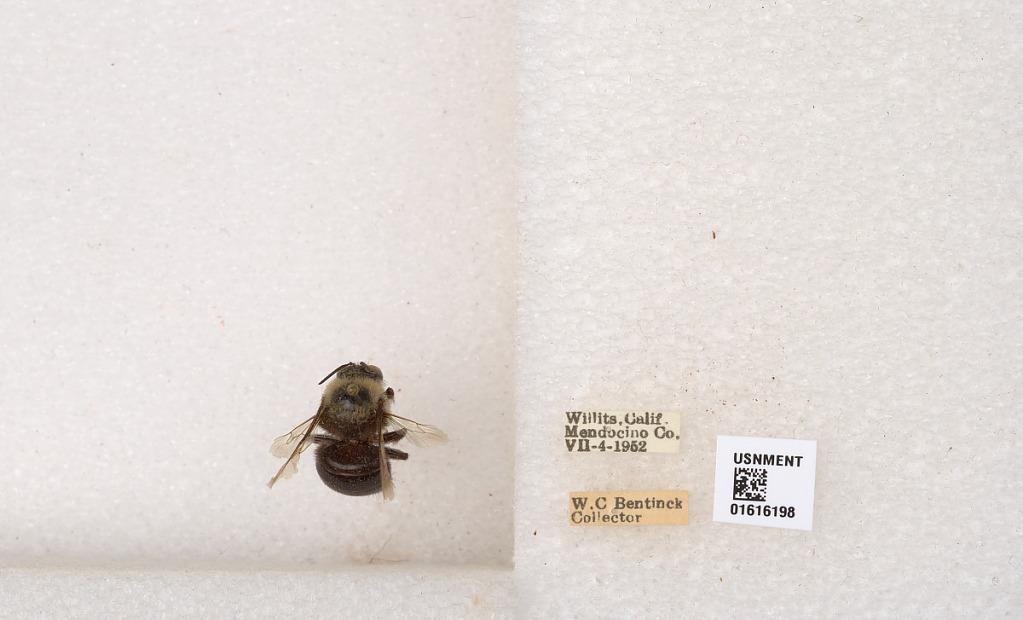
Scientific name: Xylocopa (Notoxylocopa) tabaniformis orpifex Smith
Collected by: W. Bentinck
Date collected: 1952-7-4
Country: United States
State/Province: California
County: Mendocino
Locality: Willits
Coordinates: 39.4096, -123.356